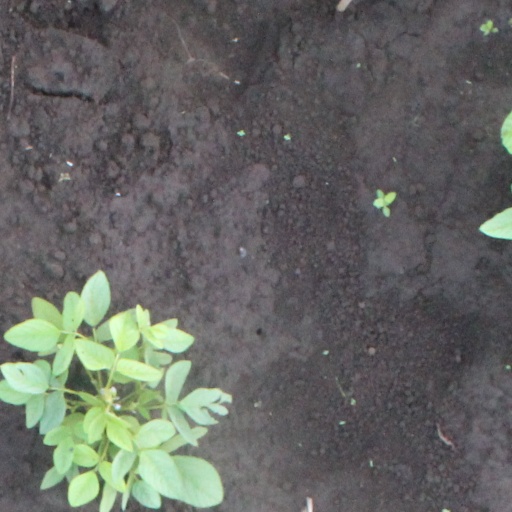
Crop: soybean